Coi Leray

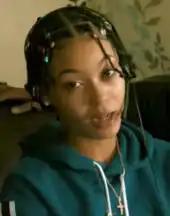
Leray in 2018

After quitting her job, Leray released her debut single, a response to A Boogie wit da Hoodie's song "DTB" titled "G.A.N.", in 2018 through SoundCloud. Her breakout single, "Huddy", and her debut mixtape, "Everythingcoz", were both released in 2018.